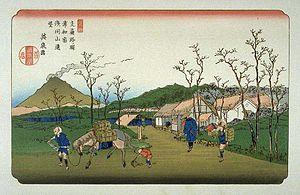
Les Soixante-neuf Stations du Kiso Kaidō sont une série d'estampes japonaises ukiyo-e créées par Utagawa Hiroshige et Keisai Eisen entre 1834-1835 et 1842. Cette série représente l'ensemble des étapes de la grande route de Kiso Kaidō, allant d'Edo, où réside alors le shogun, à Kyōto, où réside l'empereur.
Urawa-shuku était la troisième des soixante-neuf stations du Nakasendō. Elle est située à Urawa dans la ville moderne de Saitama, préfecture de Saitama au Japon. Les ruines en pierre se trouve à 300 m du sanctuaire Tsuki. Un marché aux puces s'y tient à présent le quatrième samedi de chaque mois sans le sanctuaire Tsuki d'Urawa.